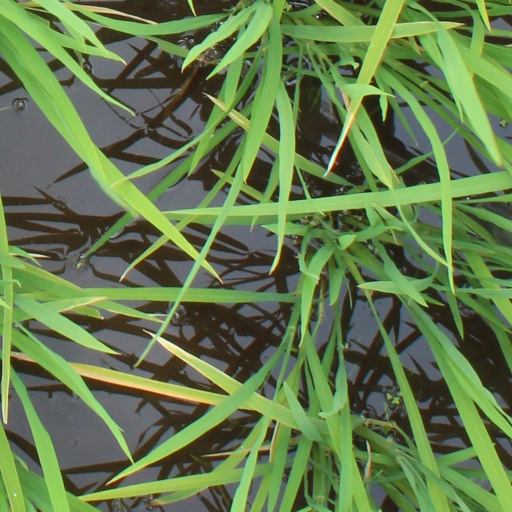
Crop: rice